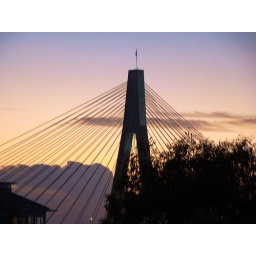
Anzan bridge near fish market,connect the western sub. And sydney area.